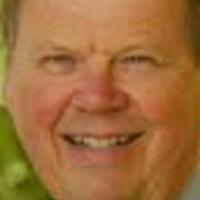
Age group: age 56-65